Victor S. K. Houston

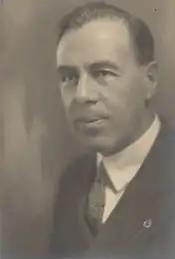

Victor Stewart Kaleoaloha Houston (July 22, 1876 — July 31, 1959) was an American politician and naval officer who served in the United States Congress representing the Territory of Hawaii.